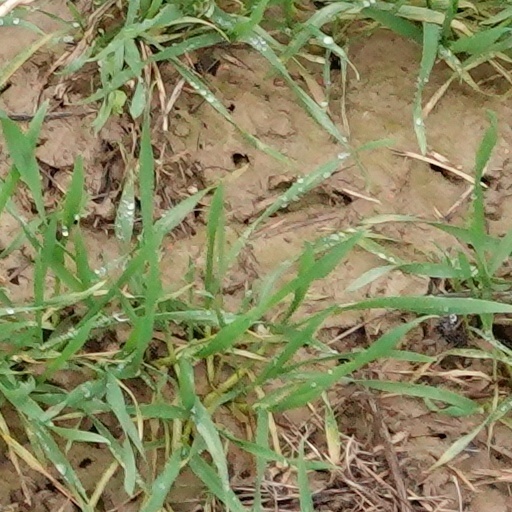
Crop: wheat